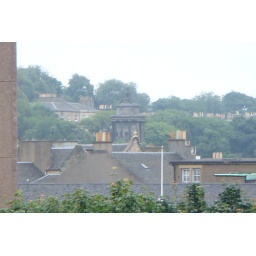
A monument by calton hill